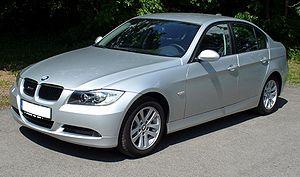
La BMW série 3 est une gamme de voitures berlines et coupés conçus par le constructeur allemand BMW. Cette série prend la succession en mai 1975 de la BMW 2002, reprenant la plupart de ses caractéristiques, tout en lui ajoutant de nombreuses évolutions, notamment au niveau des moteurs. La série 3 était autrefois le plus petit modèle fabriquée par BMW, avant que la place soit prise par la Série 1 en 2004. C'est également le modèle le plus vendu au monde en 2005 dans la catégorie des voitures de luxe de milieu de gamme, comptant ainsi pour près de 40 % des ventes du constructeur germanique.